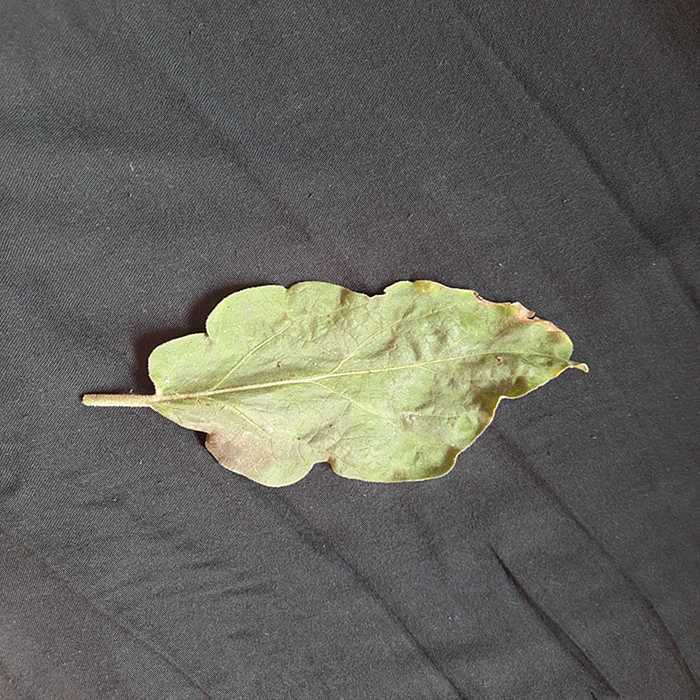
Plant: Eggplant
Label: Eggplant begomovirus